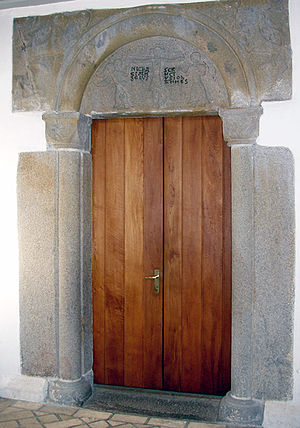
Tranbjerg Kirke
Granitportalen ved syddøren
Tranbjerg Kirke er sognekirken i Tranbjerg Sogn i Århus Søndre Provsti. Kirken ligger i Tranbjerg i Aarhus Kommune.